Porsche 908

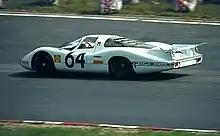
Herrmann's No. 64 Porsche 908 with long tail bodywork, runner up at Le Mans 1969, shown at the Nürburgring in 1981

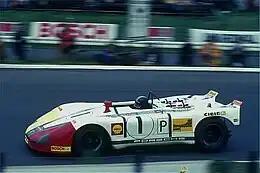
Porsche 908/02 of 1969

For 1969, the Group 6 prototype rules were changed, and Porsche lowered the weight of the Porsche 908/02 spyder by , removing the roof and the long tails. Aluminium tube frames were used, with air pressure gauges to check them.